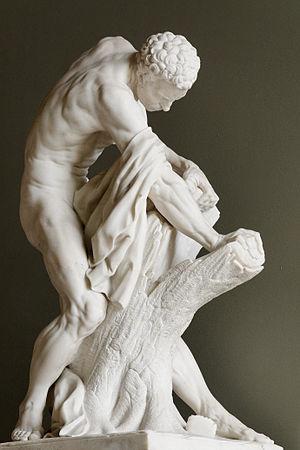
Milon de Crotone. Marbre, morceau de réception pour l'Académie royale française, 1768.
Edme Dumont, né en 1720, et mort à Paris le 10 novembre 1775, est un sculpteur français.
Un morceau de réception à l'Académie royale de peinture et de sculpture est une œuvre dont la réalisation était imposée, depuis l'arrêt royal de 1663, aux peintres, sculpteurs et graveurs, prétendant au titre d'académicien. C'était donc en quelque sorte l'équivalent du chef-d'œuvre des corporations. Les morceaux de réception étaient ensuite conservés dans les locaux de l'Académie.
538 av. J.-C. : fin du règne de Malenaken. La capitale du royaume de Kouch est transférée de Napata à Méroé, entre la Ve et la VIᵉ cataracte. Mais les souverains coushites se feront enterrer à Napata jusqu’à la fin du IVᵉ siècle. Le royaume de Méroé va durer près de mille ans, dirigé pratiquement par la même famille. C’est une monarchie élective, le roi étant choisi par les grands du royaume parmi les princes du sang pour ses qualités. Alors que la région de Napata est devenue aride, Méroé est environné de terres fertiles où peuvent être aménagés de grands bassins d’irrigation. Méroé devient un centre important de la fonte et du travail du fer.